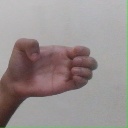
अक्षर: ख